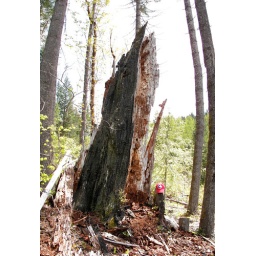
Note the red hat I put in the photo for a sense of scale. HUGE old fire-scarred stump.